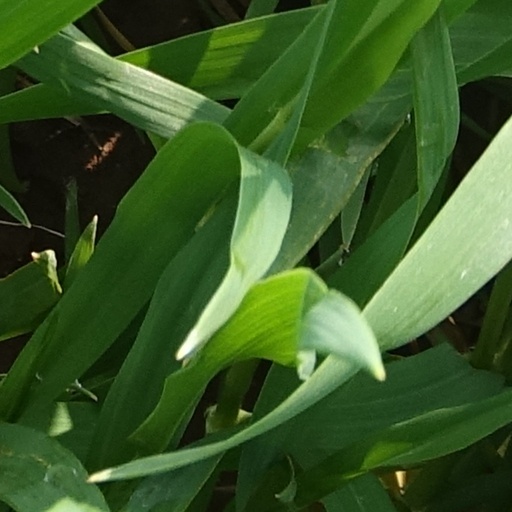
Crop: wheat